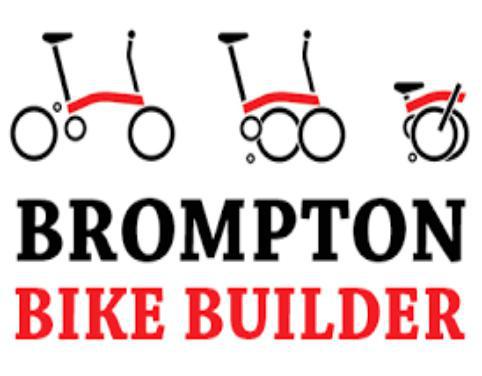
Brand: brompton bicycle
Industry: Transportation